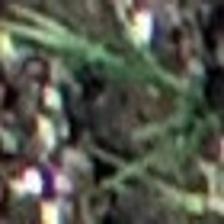
Label: clustered